Mountain Gem (sternwheeler)

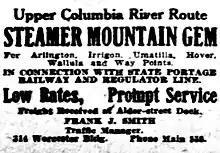
Advertisement for steamboat service by "Mountain Gem", on the upper Columbia River. Placed in the "Morning Oregonian" on April 9, 1906.

In early April 1906, Frank J. Smith, transportation manager for "Mountain Gem", reported that the steamer's route had been extended to Kennewick and Pasco, Washington, both on the Columbia River, upstream from Wallula. These two towns had never before had steamboat service. "Mountain Gem" would also connect with the White Bluffs Transportation Company which ran to Priest Rapids on the upper Columbia. In October 1906, "Mountain Gem" was the largest steamboat on the upper Columbia, and carried wheat from Hover, Washington, to Celilo, a distance of 115 miles.